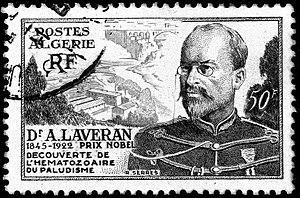
Le prix Nobel de physiologie ou médecine honore annuellement, selon les volontés du testament d'Alfred Nobel, des personnalités du monde médical et de la recherche en biologie dont l'œuvre a rendu de grands services à l'humanité. Le lauréat doit ainsi avoir apporté des savoirs inédits ou des techniques nouvelles dans le domaine.